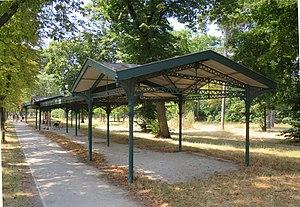
La ligne du jardin d’acclimatation est une ligne de chemin de fer à voie étroite de cinquante centimètres d'écartement, située dans le bois de Boulogne à Paris. Ouverte en 1878, elle relie aujourd'hui la porte Maillot au jardin d'acclimatation, distants de 800 mètres. Elle est la première ligne de France à voie très étroite à avoir transporté des voyageurs.